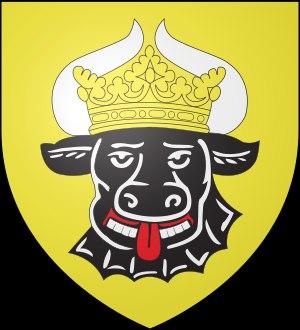
Le Mecklembourg est une monarchie gouvernée par la maison de Mecklembourg jusqu'en 1918. Il trouve ses origines dans la tribu slave des Obodrites, qui peuple la région au moment de l'arrivée des colons allemands au XIIᵉ siècle. À partir de leur château de Mecklembourg, les princes de la lignée de Niklot règnent sur la région. Le prince Albert II reçoit l'immédiateté impériale en 1348 et devient le premier duc de Mecklembourg.